Davide Galimberti

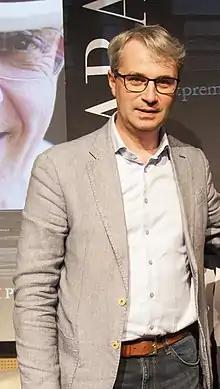
Davide Galimberti attending the final event of "Premio Chiara" literary award 2019

He is a member of the Democratic Party and was elected Mayor of Varese at the 2016 Italian local elections. He took office on 21 June 2016.